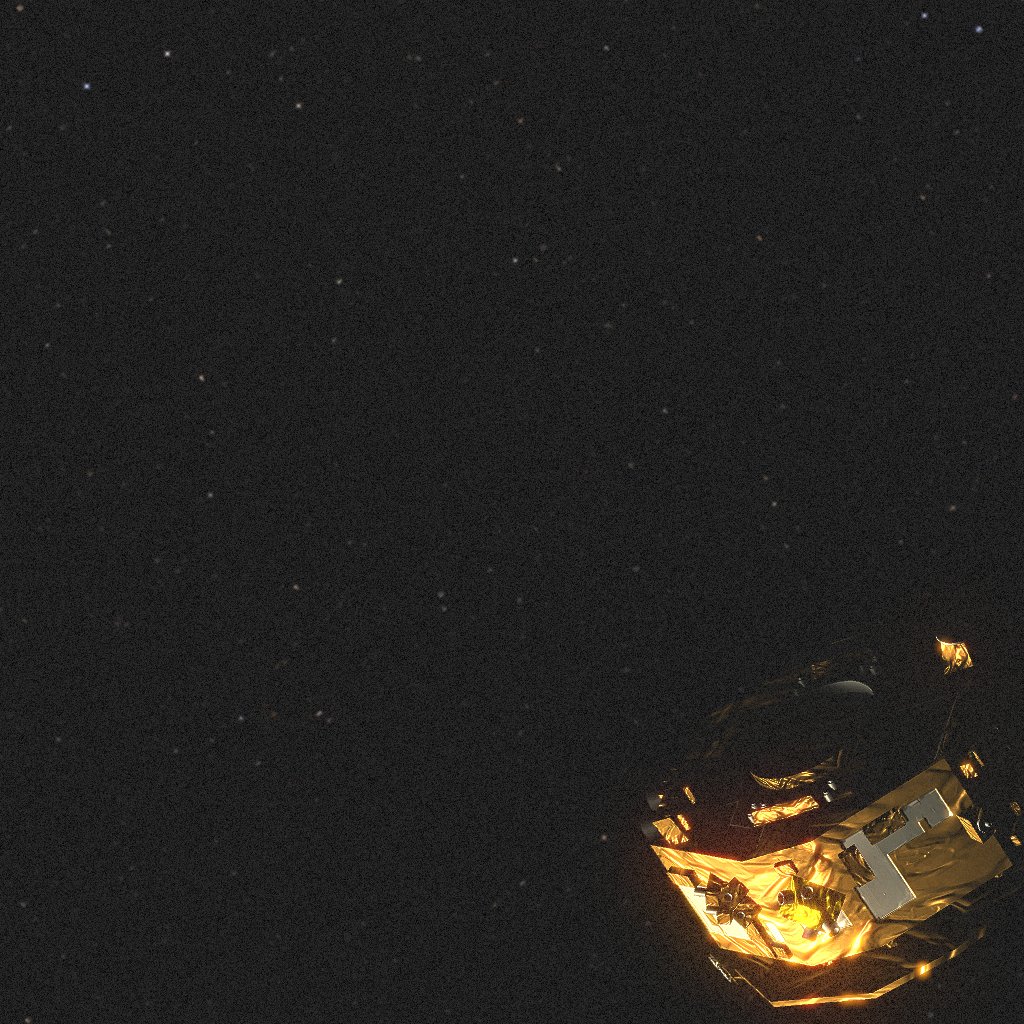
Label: lisa_pathfinder